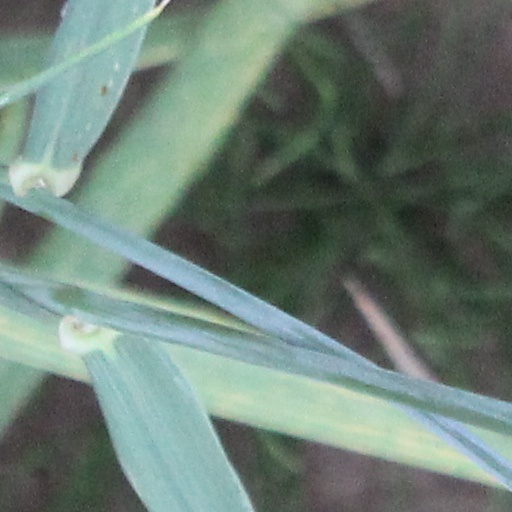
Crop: wheat